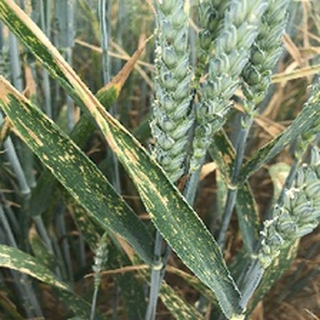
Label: wheat_yellow_rust